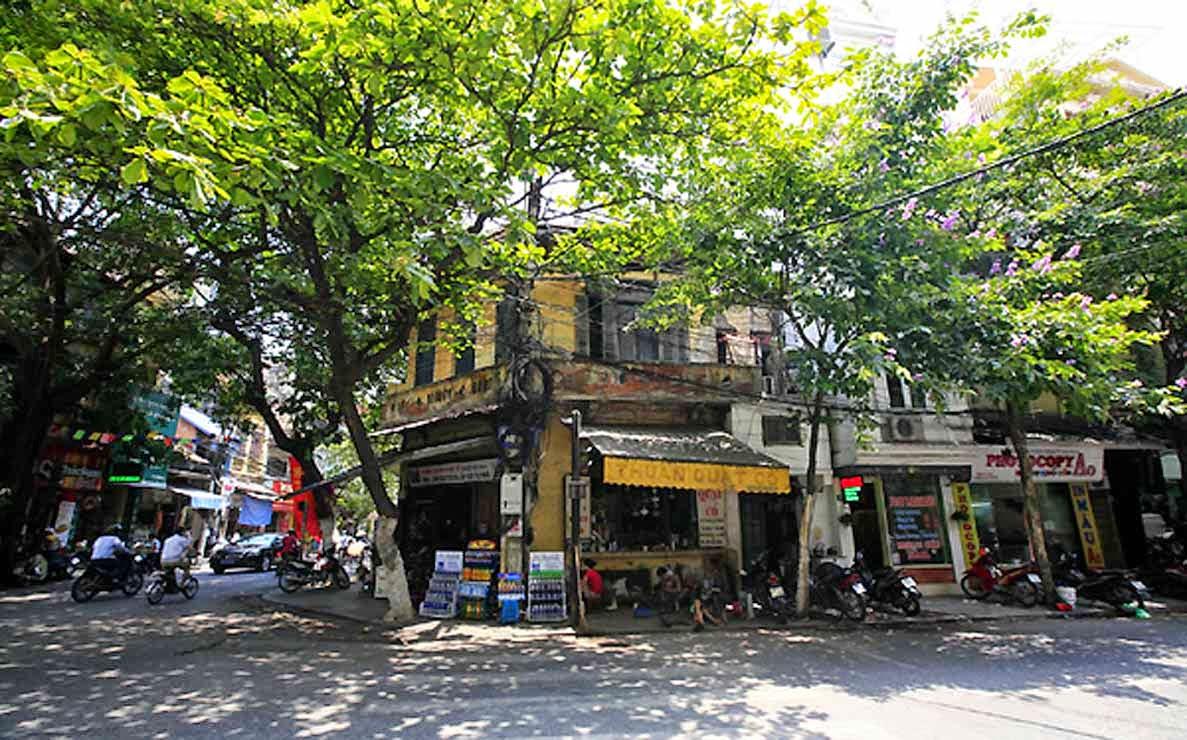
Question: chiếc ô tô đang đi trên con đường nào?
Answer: chiếc ô tô đang đi trên con đường bên trái